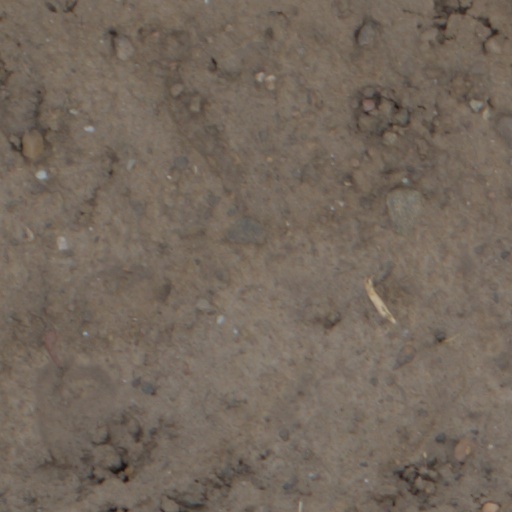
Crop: wheat